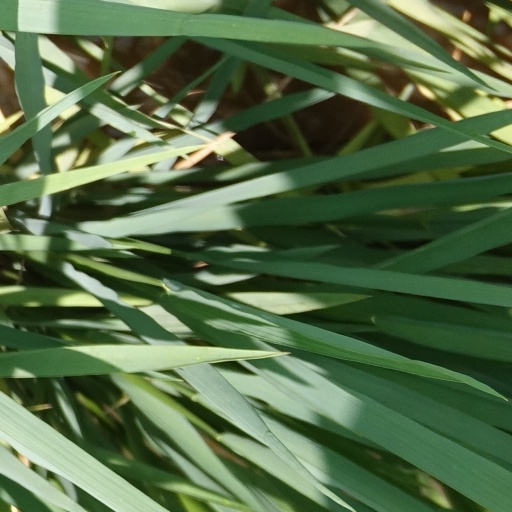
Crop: rice